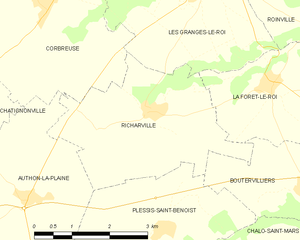
Carte des communes françaises Richarville